Clarry McNeil

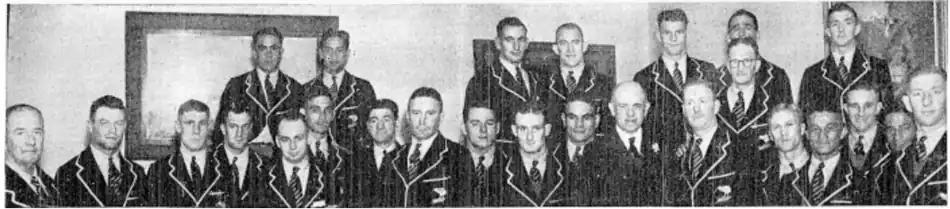
NZ team at a civic reception. McNeil is 3rd from the right in the front row

He played again in their 20–10 win over Petone a week later at Rugby League Park which was opened on the same day. McNeil was “outstanding” but his “opportunities were few”. Then in a match with Hutt on May 23 the Evening Post commented that “Clarrie McNeil was rather subdued but scored a brilliant try from a very cramped position. McNeil’s omission [from the Wellington] players to train borders on the sensational as he was generally accepted as a certainty”. The provincial side was preparing for a match against England who were touring. The following week against Central, McNeil crossed for 3 tries in a 32–5 win. The match was played in the rain and win but “the St. George backs handled remarkably well considering the conditions, and C. McNeil flew into his stride to score three fine tries”.